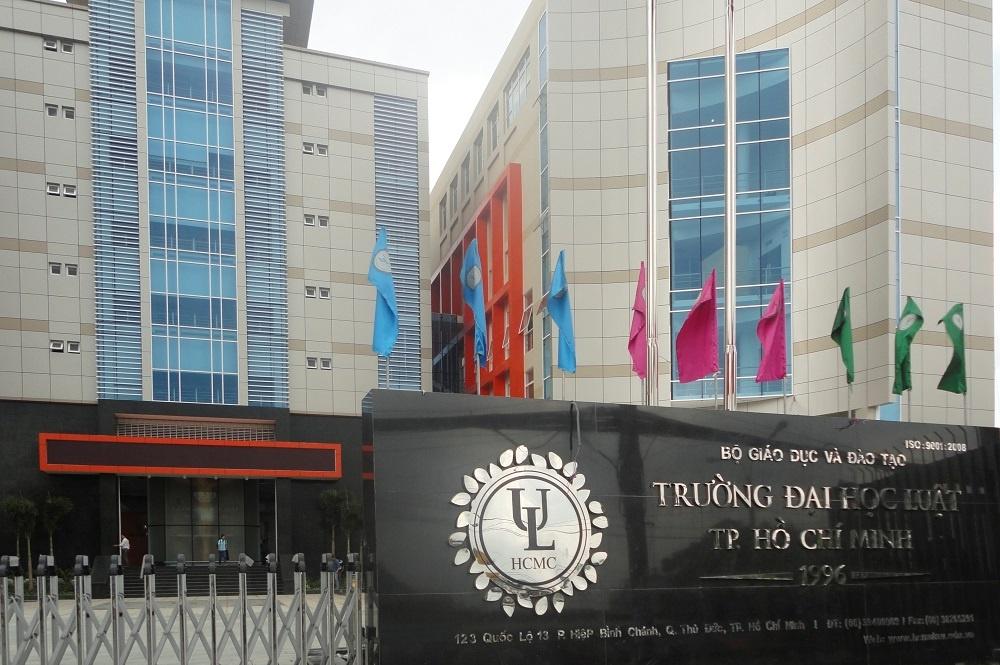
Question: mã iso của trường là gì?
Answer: là 900 1:2 008